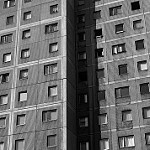
Scene: Outdoor